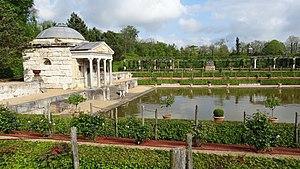
Château du Champ de Bataille - Le Temple du Trésor de Léda Русский: Шато Шан-де-Батай - Фрагмент парка Le Temple du Trésor de Léda и башня Бельведер справа (Верхняя Нормандия, Франция)
Le château du Champ-de-Bataille, sis en Normandie, au Neubourg, dans l'Eure, a été édifié au XVIIᵉ siècle pour le comte Alexandre de Créqui-Bernieulles.
Cette page recense les jardins de France bénéficiant du label « jardin remarquable ».